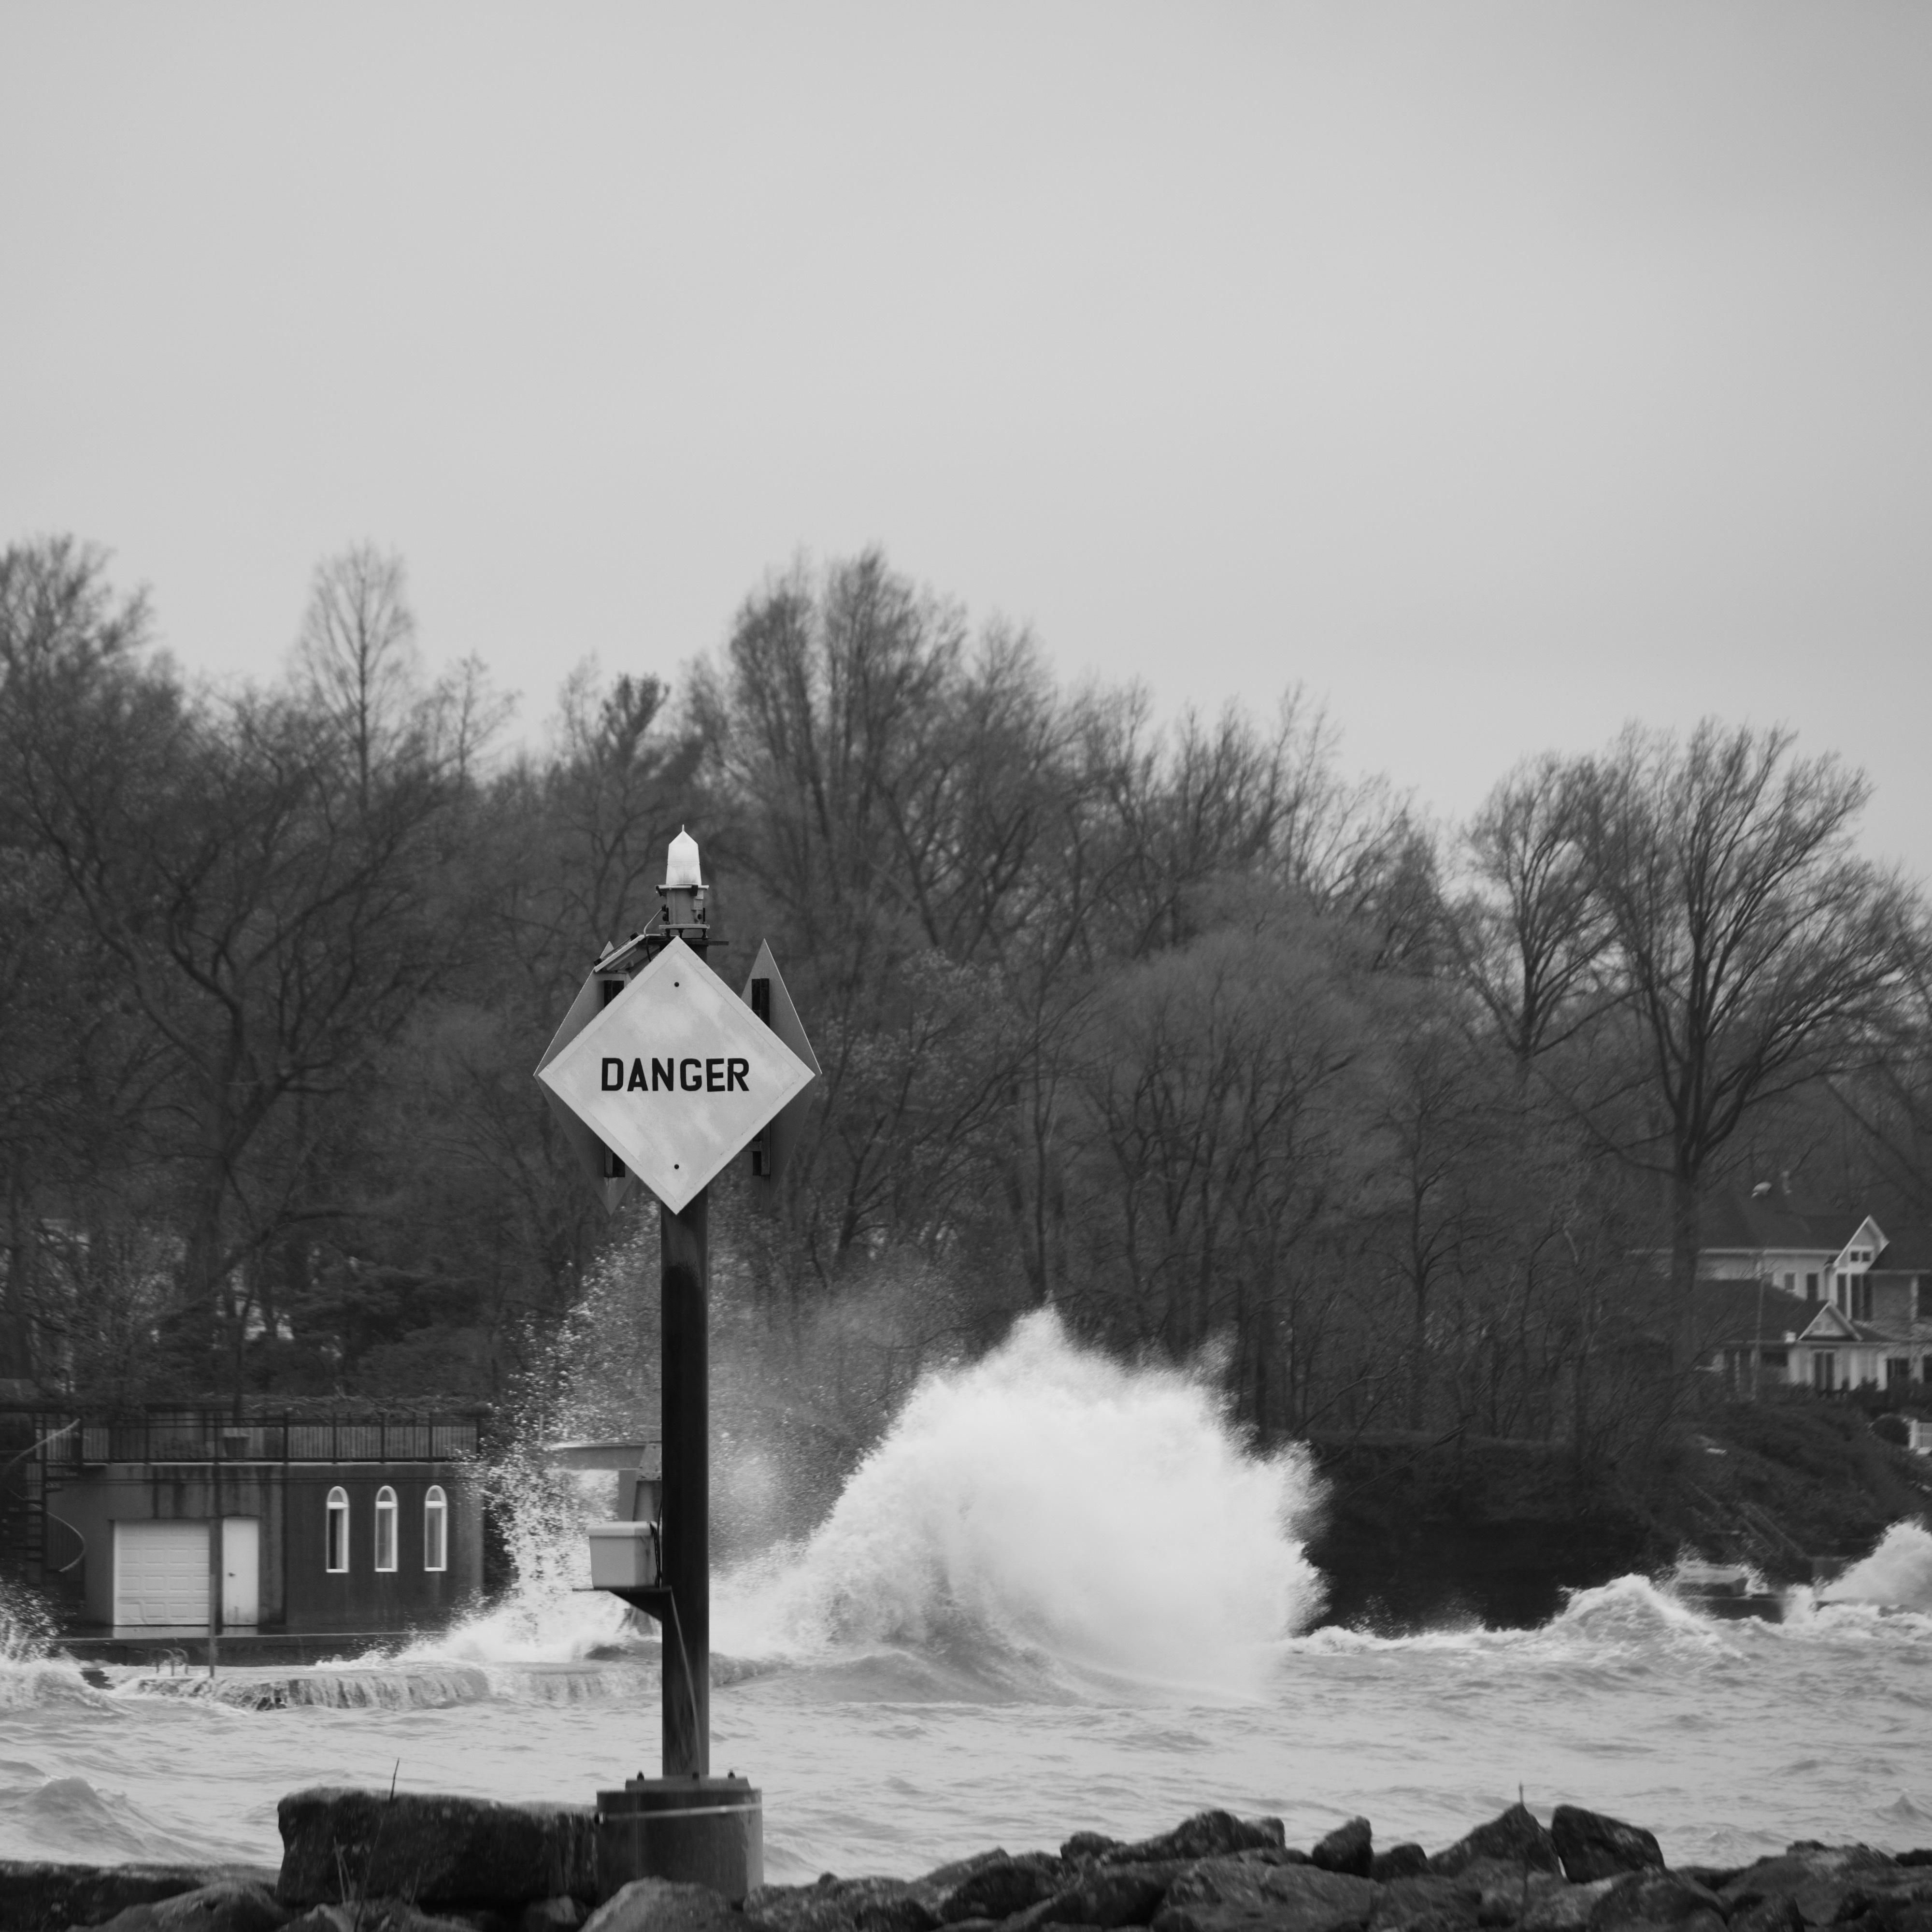
snow, winter, black and white, white, wind, weather, monochrome, monochrome photography, atmospheric phenomenon